Maggie Hassan

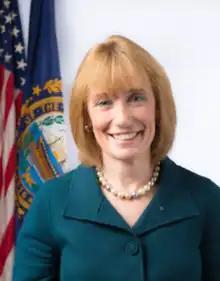
Hassan's official portrait as Governor of New Hampshire

In October 2011, Hassan announced her candidacy for governor of New Hampshire. She won the Democratic primary with 53% of the vote, defeating former state senator Jacalyn Cilley, who received 39%. Hassan was endorsed by former U.S. President Bill Clinton. Campaign themes included implementing the Affordable Care Act.